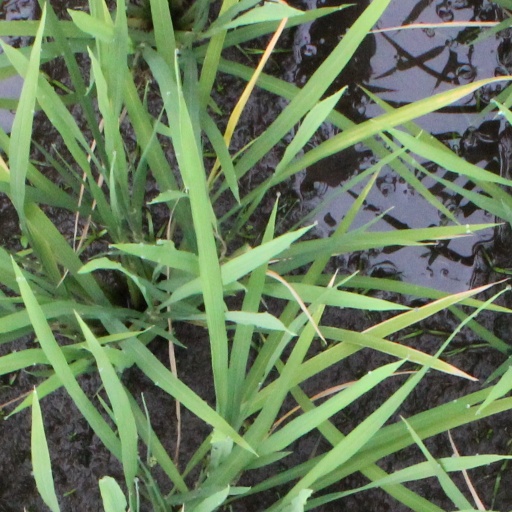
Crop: rice